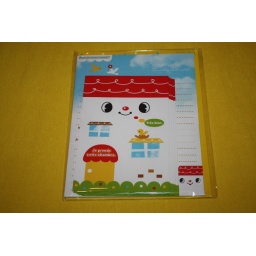
Letter set cute house by Mind Wave